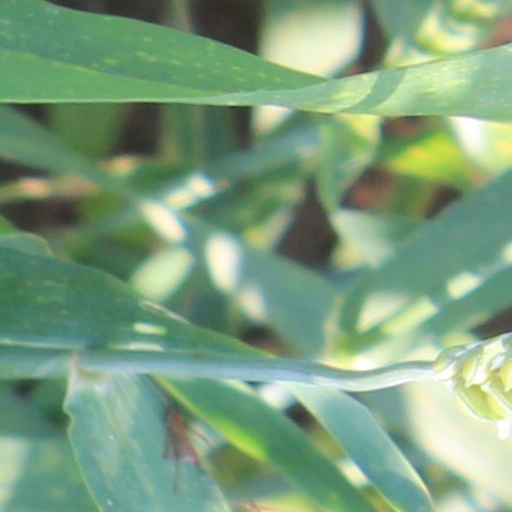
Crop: wheat